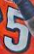
Number: 5